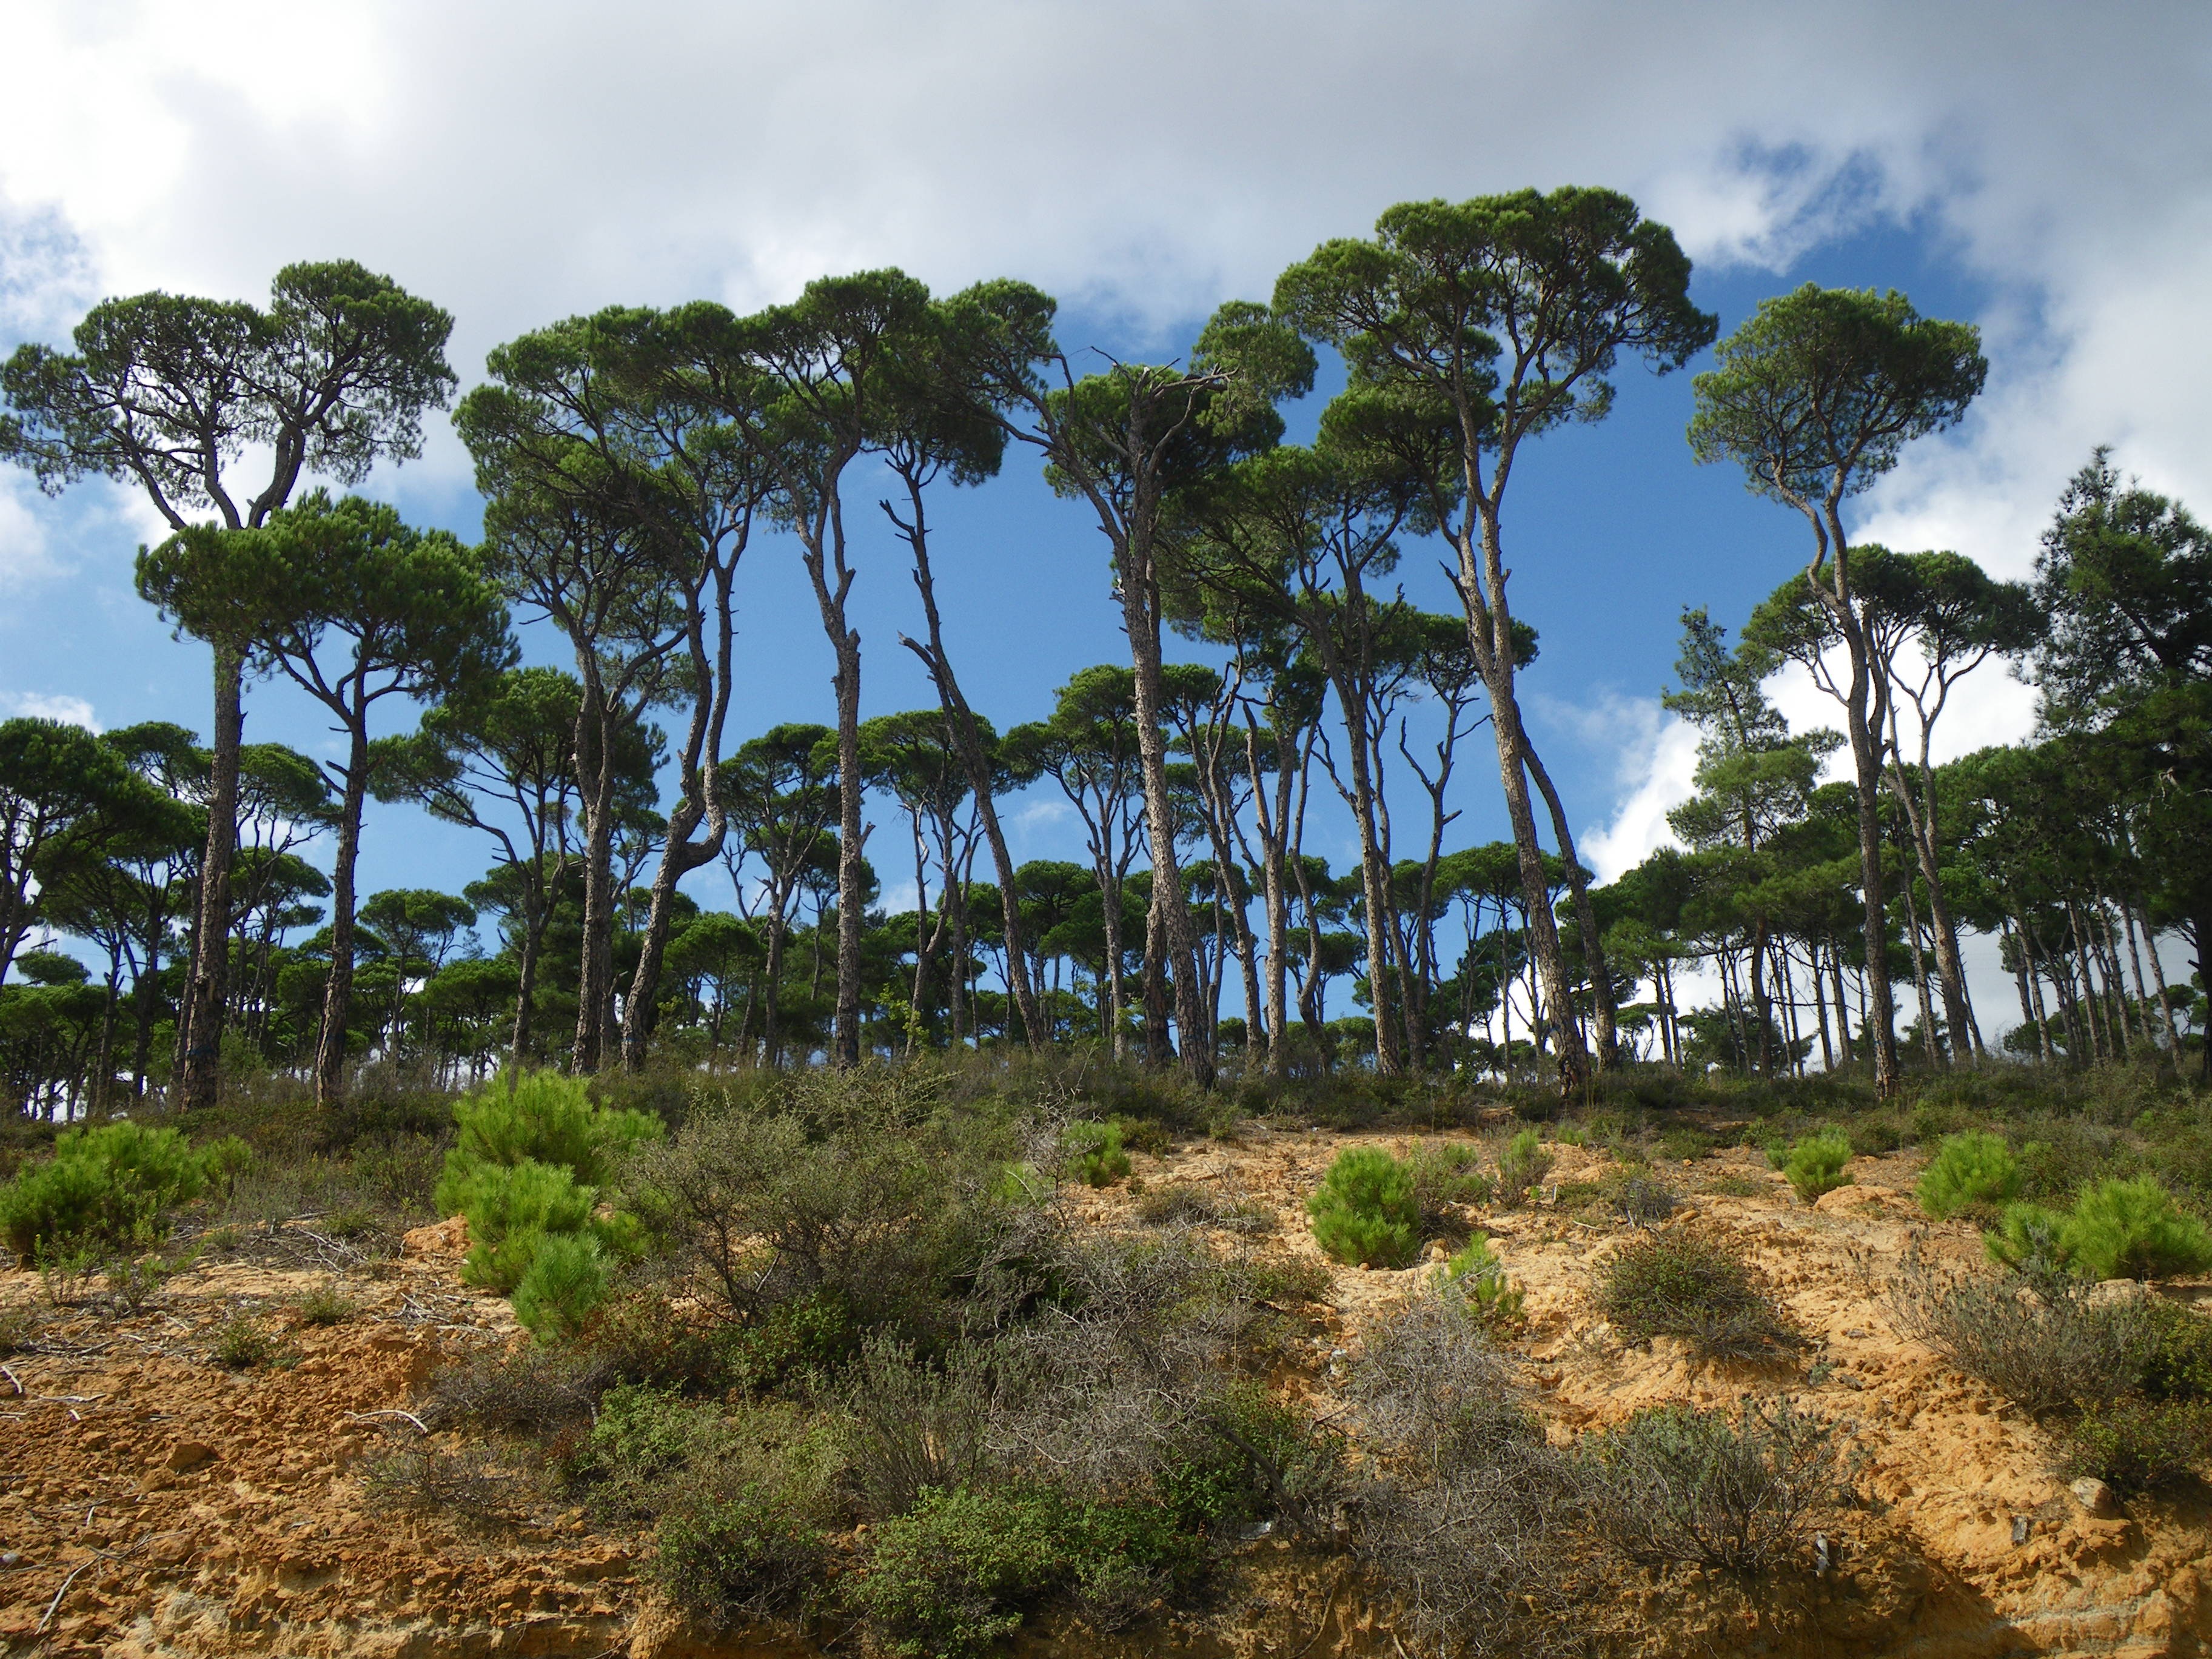
coast, tree, nature, forest, plant, flower, pine, mediterranean, jungle, soil, flora, savanna, crown, vegetation, rainforest, plantation, habitat, tropics, ecosystem, natural environment, woody plant, land plant, arecales, palm family